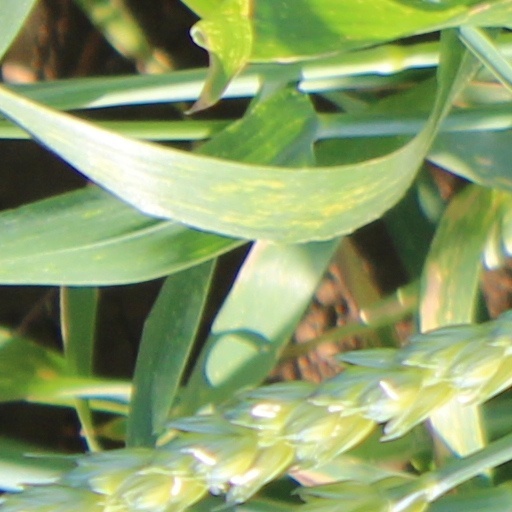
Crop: wheat